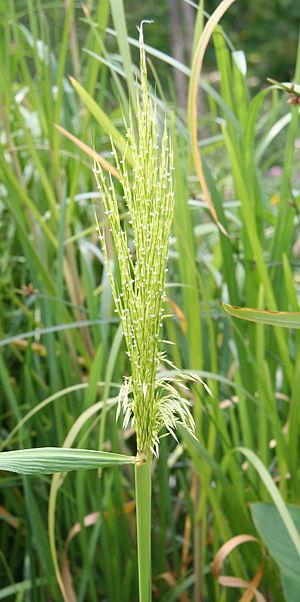
Zizania aquatica, la zizanie aquatique ou riz sauvage, est une espèce de plantes aquatiques de la famille des Poaceae, originaire d'Amérique du Nord.